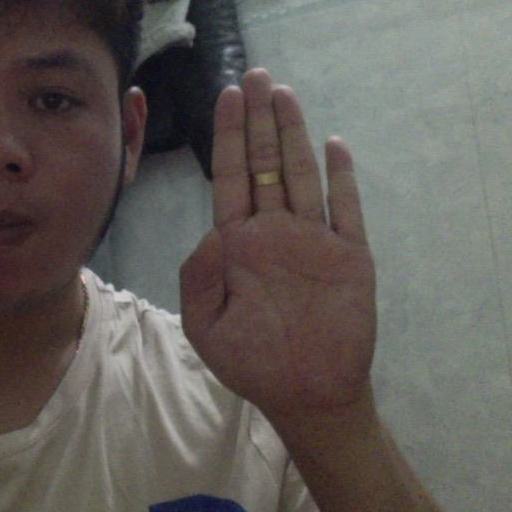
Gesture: stop